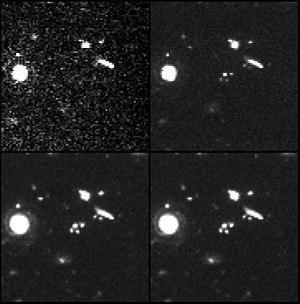
Le Champ profond de Hubble, ou HDF pour l'anglais Hubble Deep Field, est une région de l'hémisphère nord de la sphère céleste située dans la constellation de la Grande Ourse, couvrant à peu près un 30 millionième de la surface du ciel, et qui contient environ 3 000 galaxies de faible luminosité.